Thomas Strickland (Cavalier)

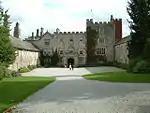
Sizergh Castle, the Strickland family home

He was the eldest son of Sir Robert Strickland of Sizergh and his wife Margaret Alford, daughter of Sir William Alford of Meaux Abbey. He matriculated from St. Alban Hall, Oxford, at age 16 and then studied at Gray's Inn.